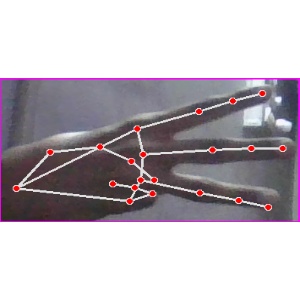
अक्षर: भ